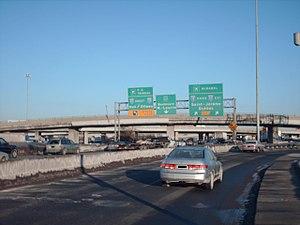
Panneaux indicateurs sur l'autoroute Décarie ( A-15 nord) à son point d'atteinte de l'Échangeur Décarie, Montréal, Québec, Canada.
L'échangeur Décarie est un échangeur autoroutier situé à l'ouest de l'île de Montréal, au Québec.